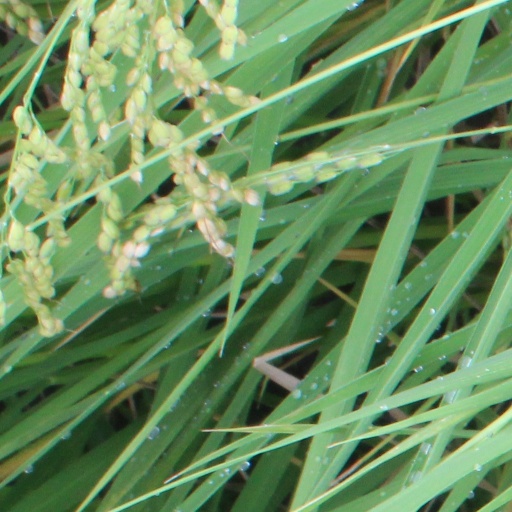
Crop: rice